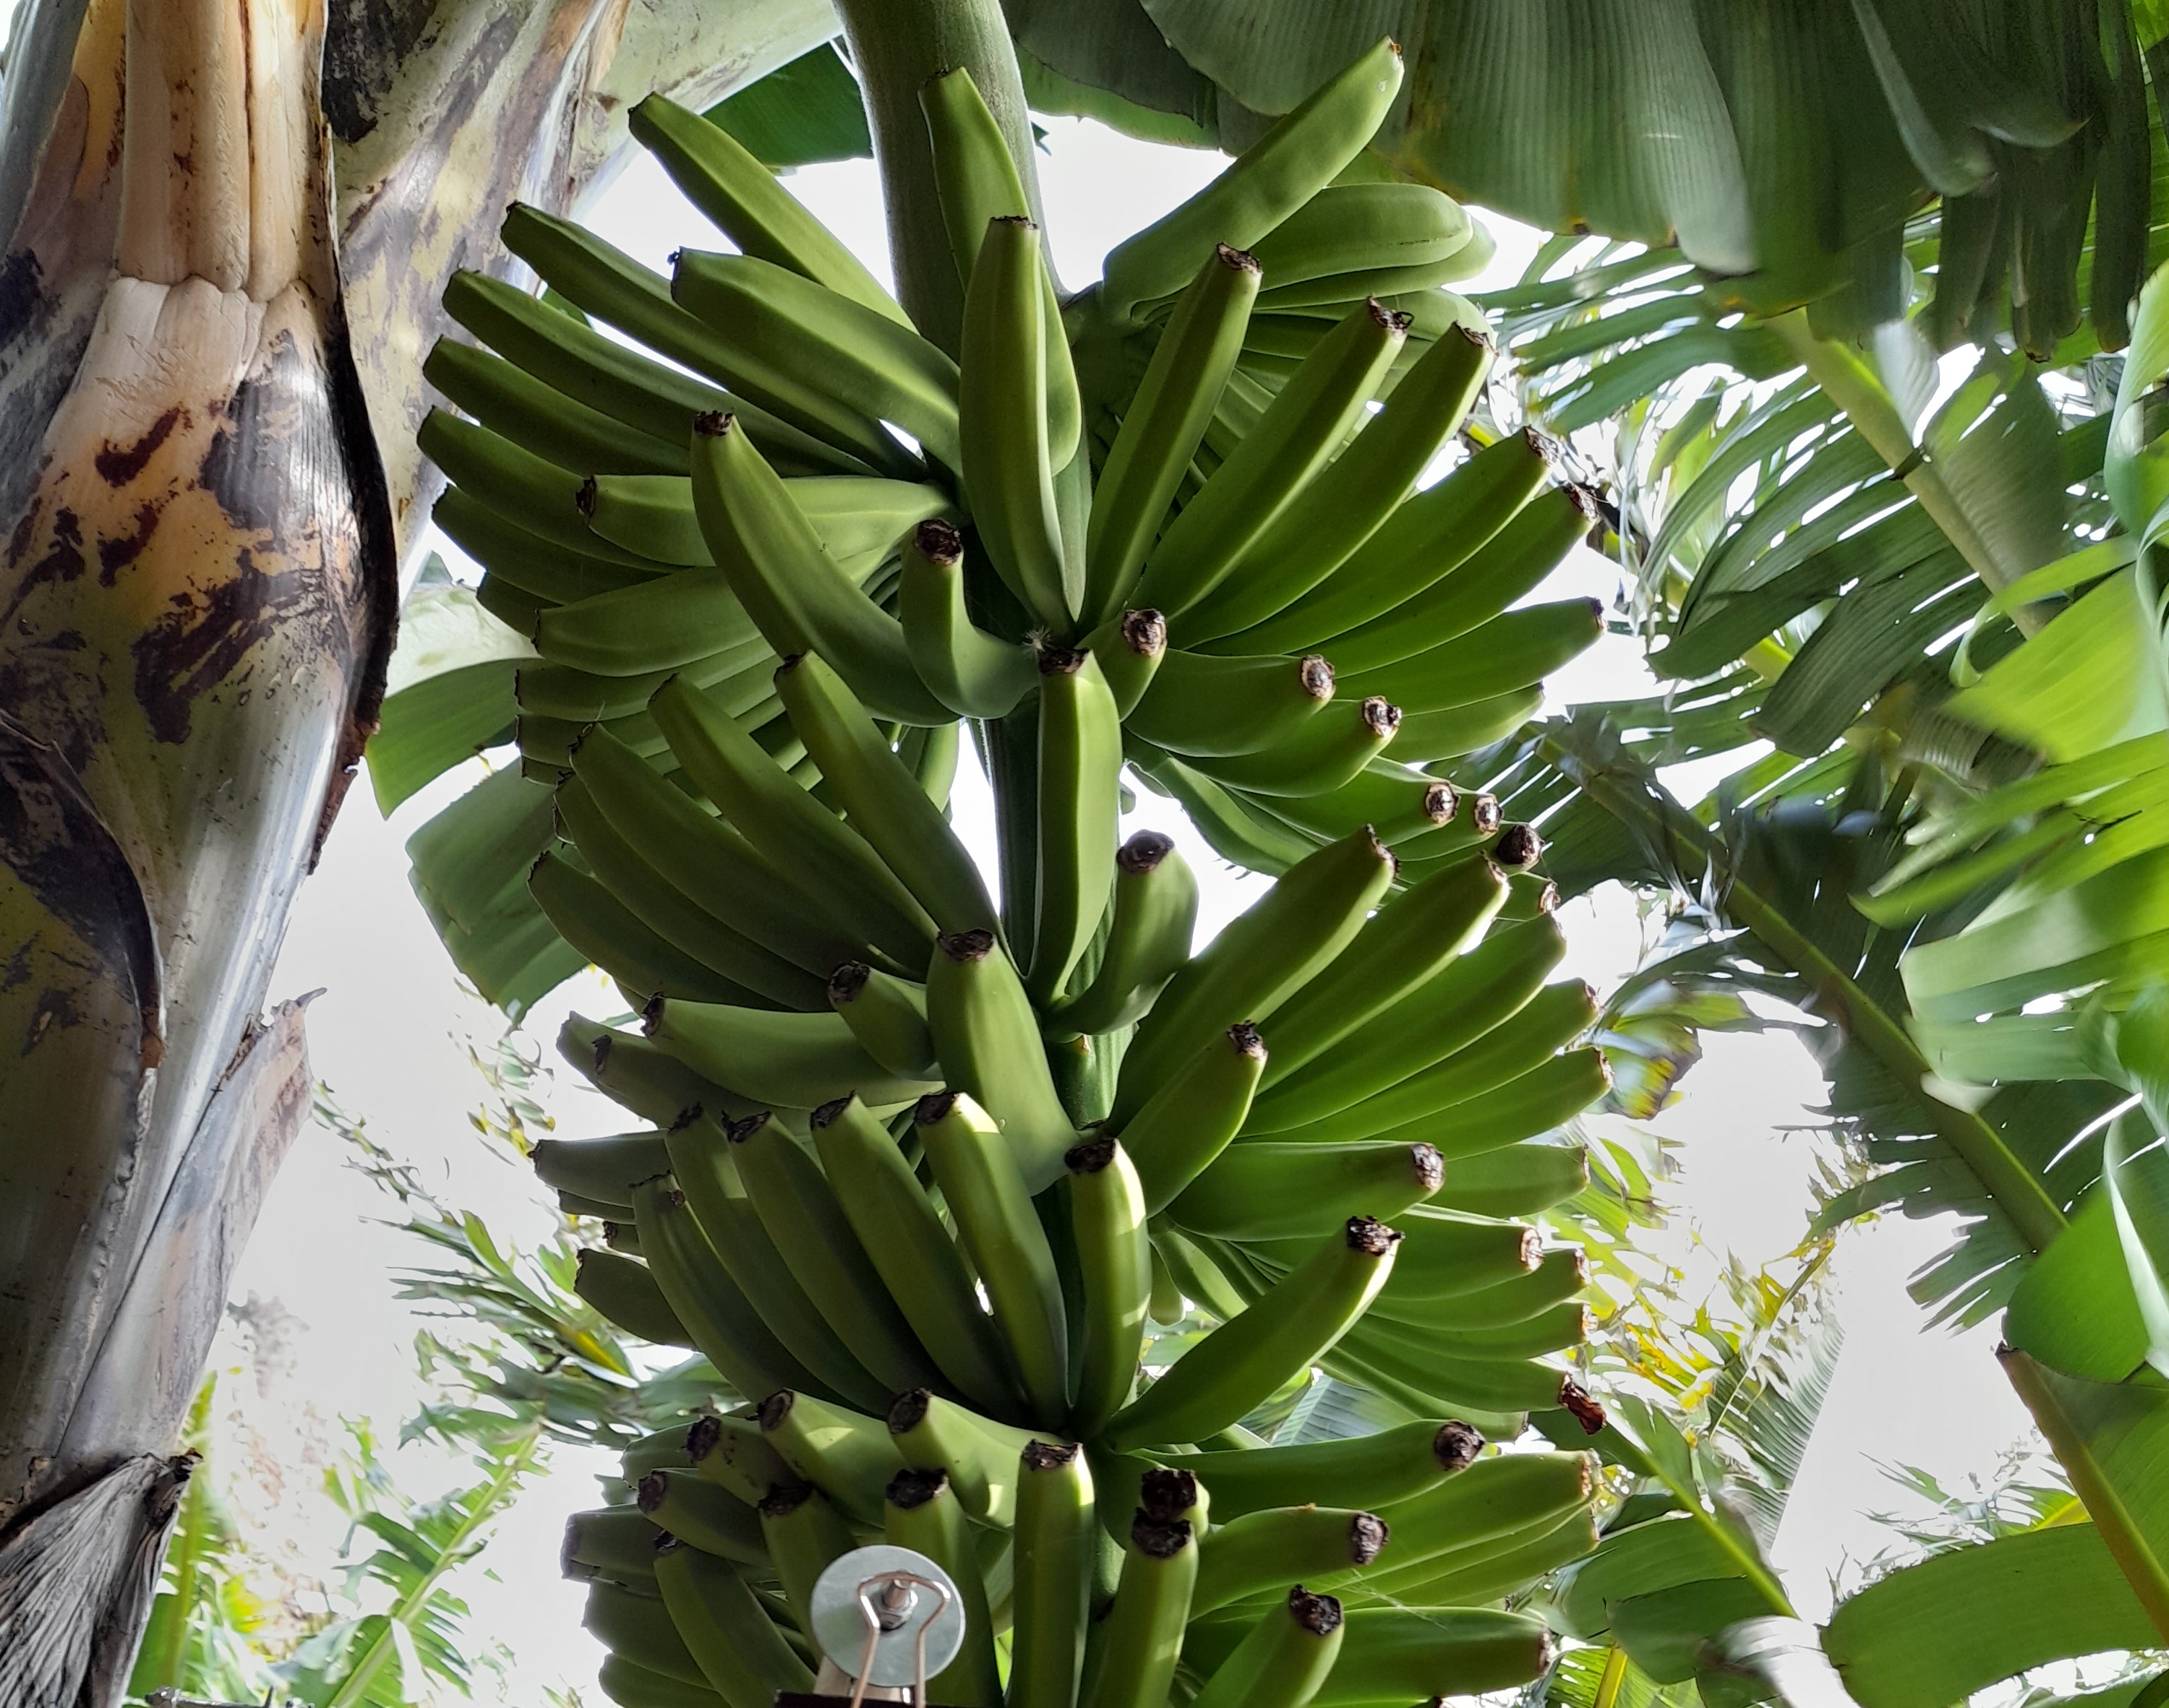
Label: Keep